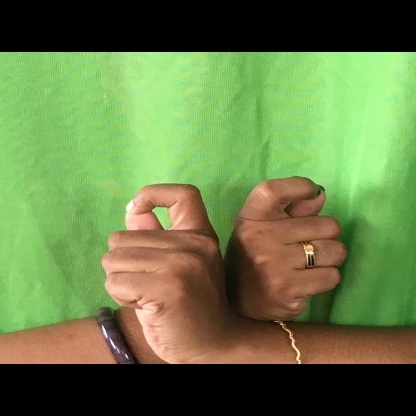
Mudra: Berunda